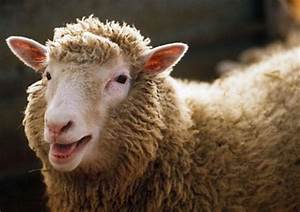
Label: sheep